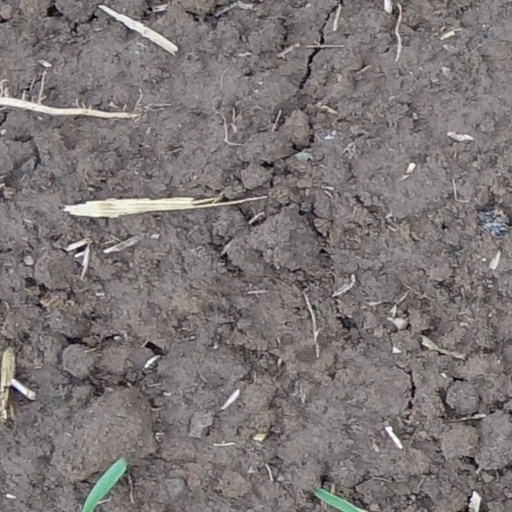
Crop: wheat